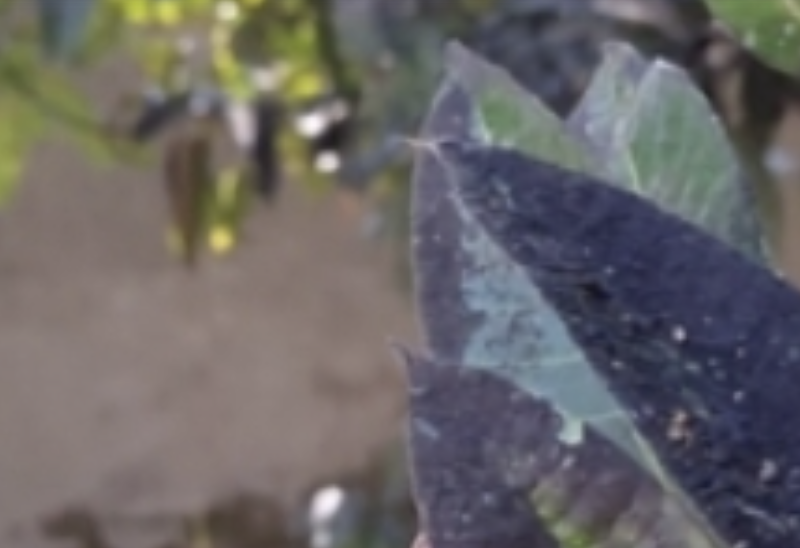
Label: sooty_mold